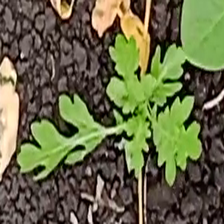
Weed species: Gajar_gavat_(Parthenium hysterophorus)